Bob Addis

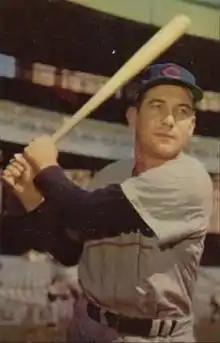
Addis circa 1953

Robert Gordon Addis (November 6, 1925 – November 15, 2016) was an American professional baseball player. The outfielder appeared in 208 Major League Baseball games over four seasons (1950–53) for three National League teams. He threw right-handed, batted left-handed, and was listed as tall and .